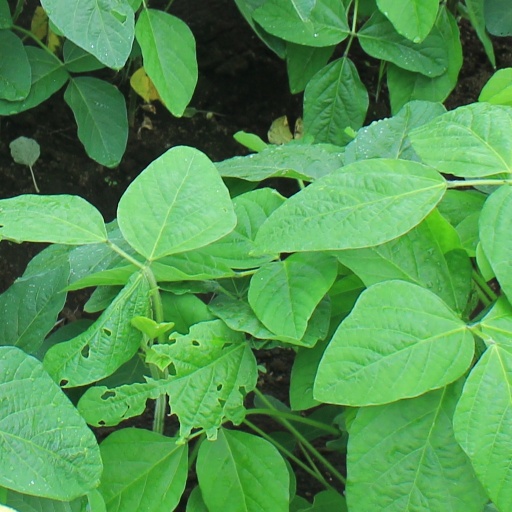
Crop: soybean